All Dogs Go to Heaven

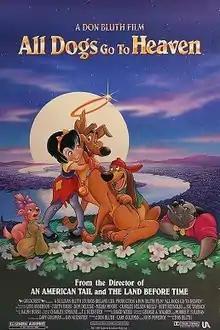
Theatrical release poster

All Dogs Go to Heaven is a 1989 animated musical fantasy comedy-drama film directed by Don Bluth and co-directed by Gary Goldman (his directorial debut) and Dan Kuenster. Set in New Orleans in 1939, it tells the story of Charlie B. Barkin (voiced by Burt Reynolds), a German Shepherd who is murdered by his former friend, Carface Carruthers (voiced by Vic Tayback). Charlie escapes from Heaven to return to Earth where his best friend, Itchy Itchiford (voiced by Dom DeLuise), still lives, in order to take revenge on Carface. Instead, he ends up befriending a young orphan girl named Anne-Marie (voiced by Judith Barsi in her final film role). In the process, Charlie learns an important lesson about kindness, friendship and love.